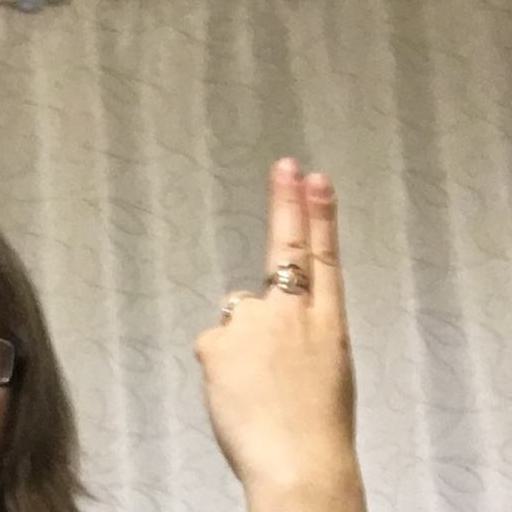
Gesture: two_up_inverted